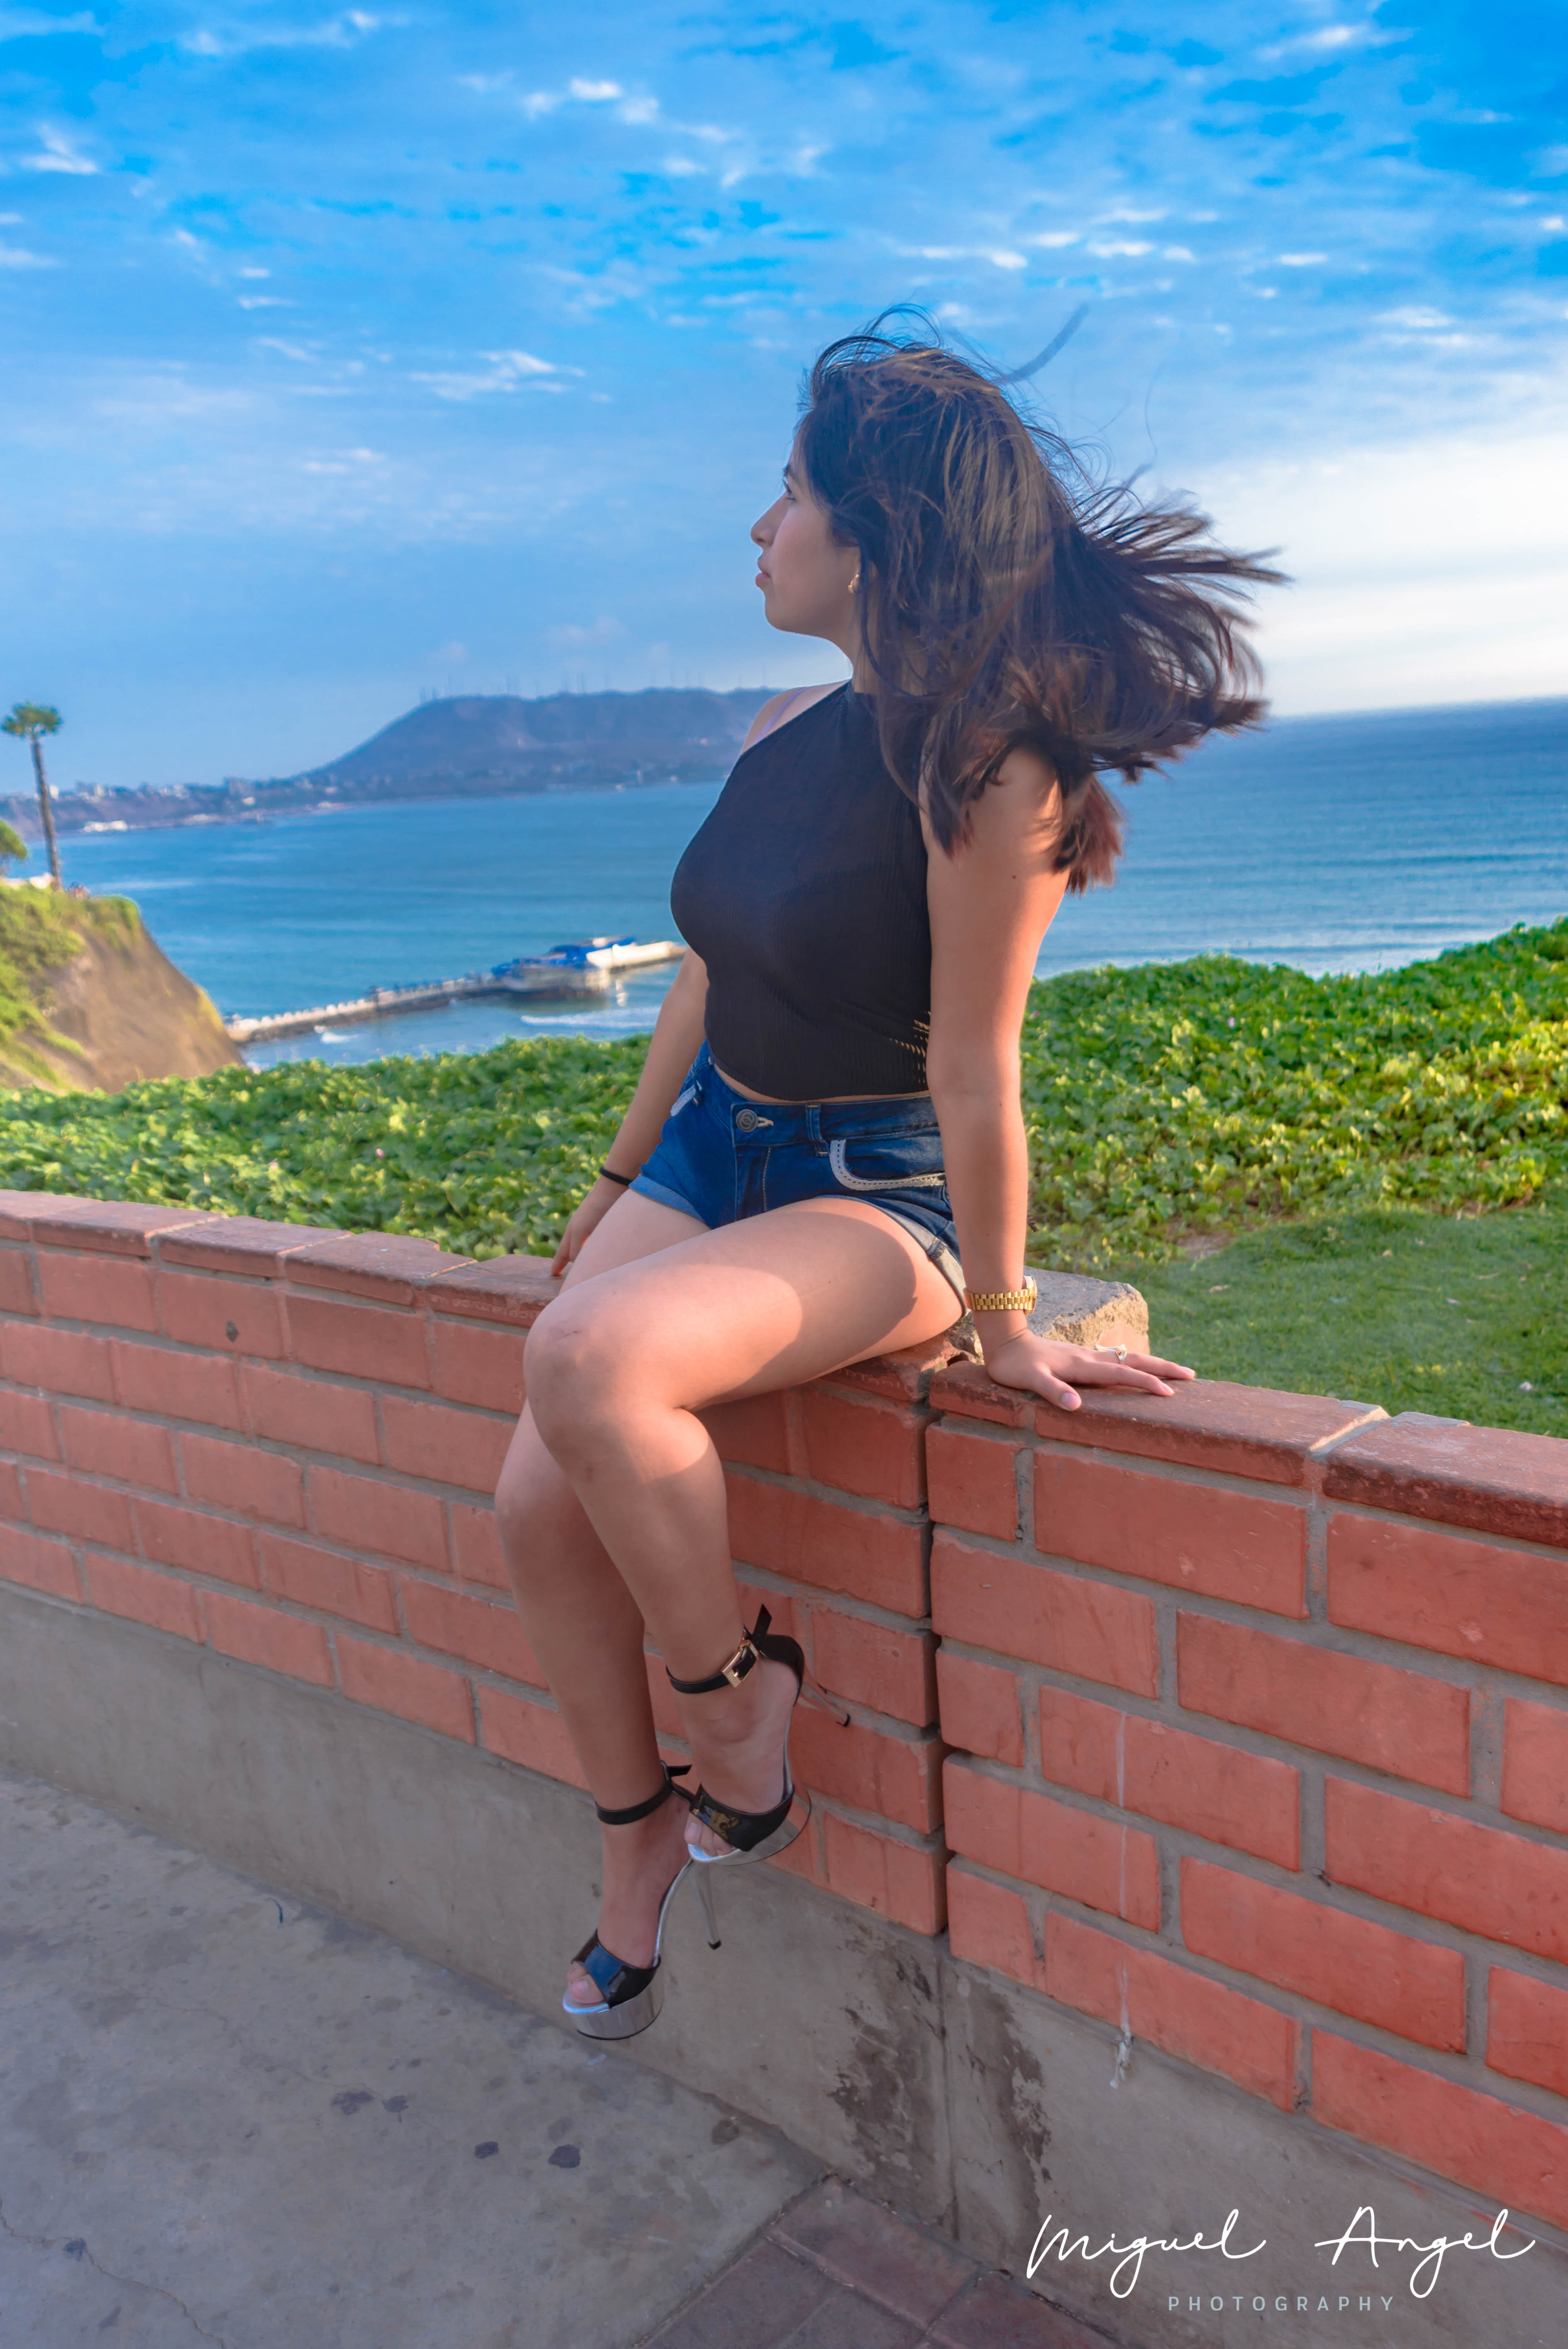
sex, model, woman, cute, sunset, capture, camera, composition, hdr, visuals, aesthetics, snapshot, exposure, moment, blue, human leg, water, leg, beauty, thigh, lady, wall, summer, long hair, footwear, fashion, vacation, black hair, photography, muscle, photo shoot, knee, sea, recreation, leisure, brown hair, shoe, shorts, calf, happy, tourism